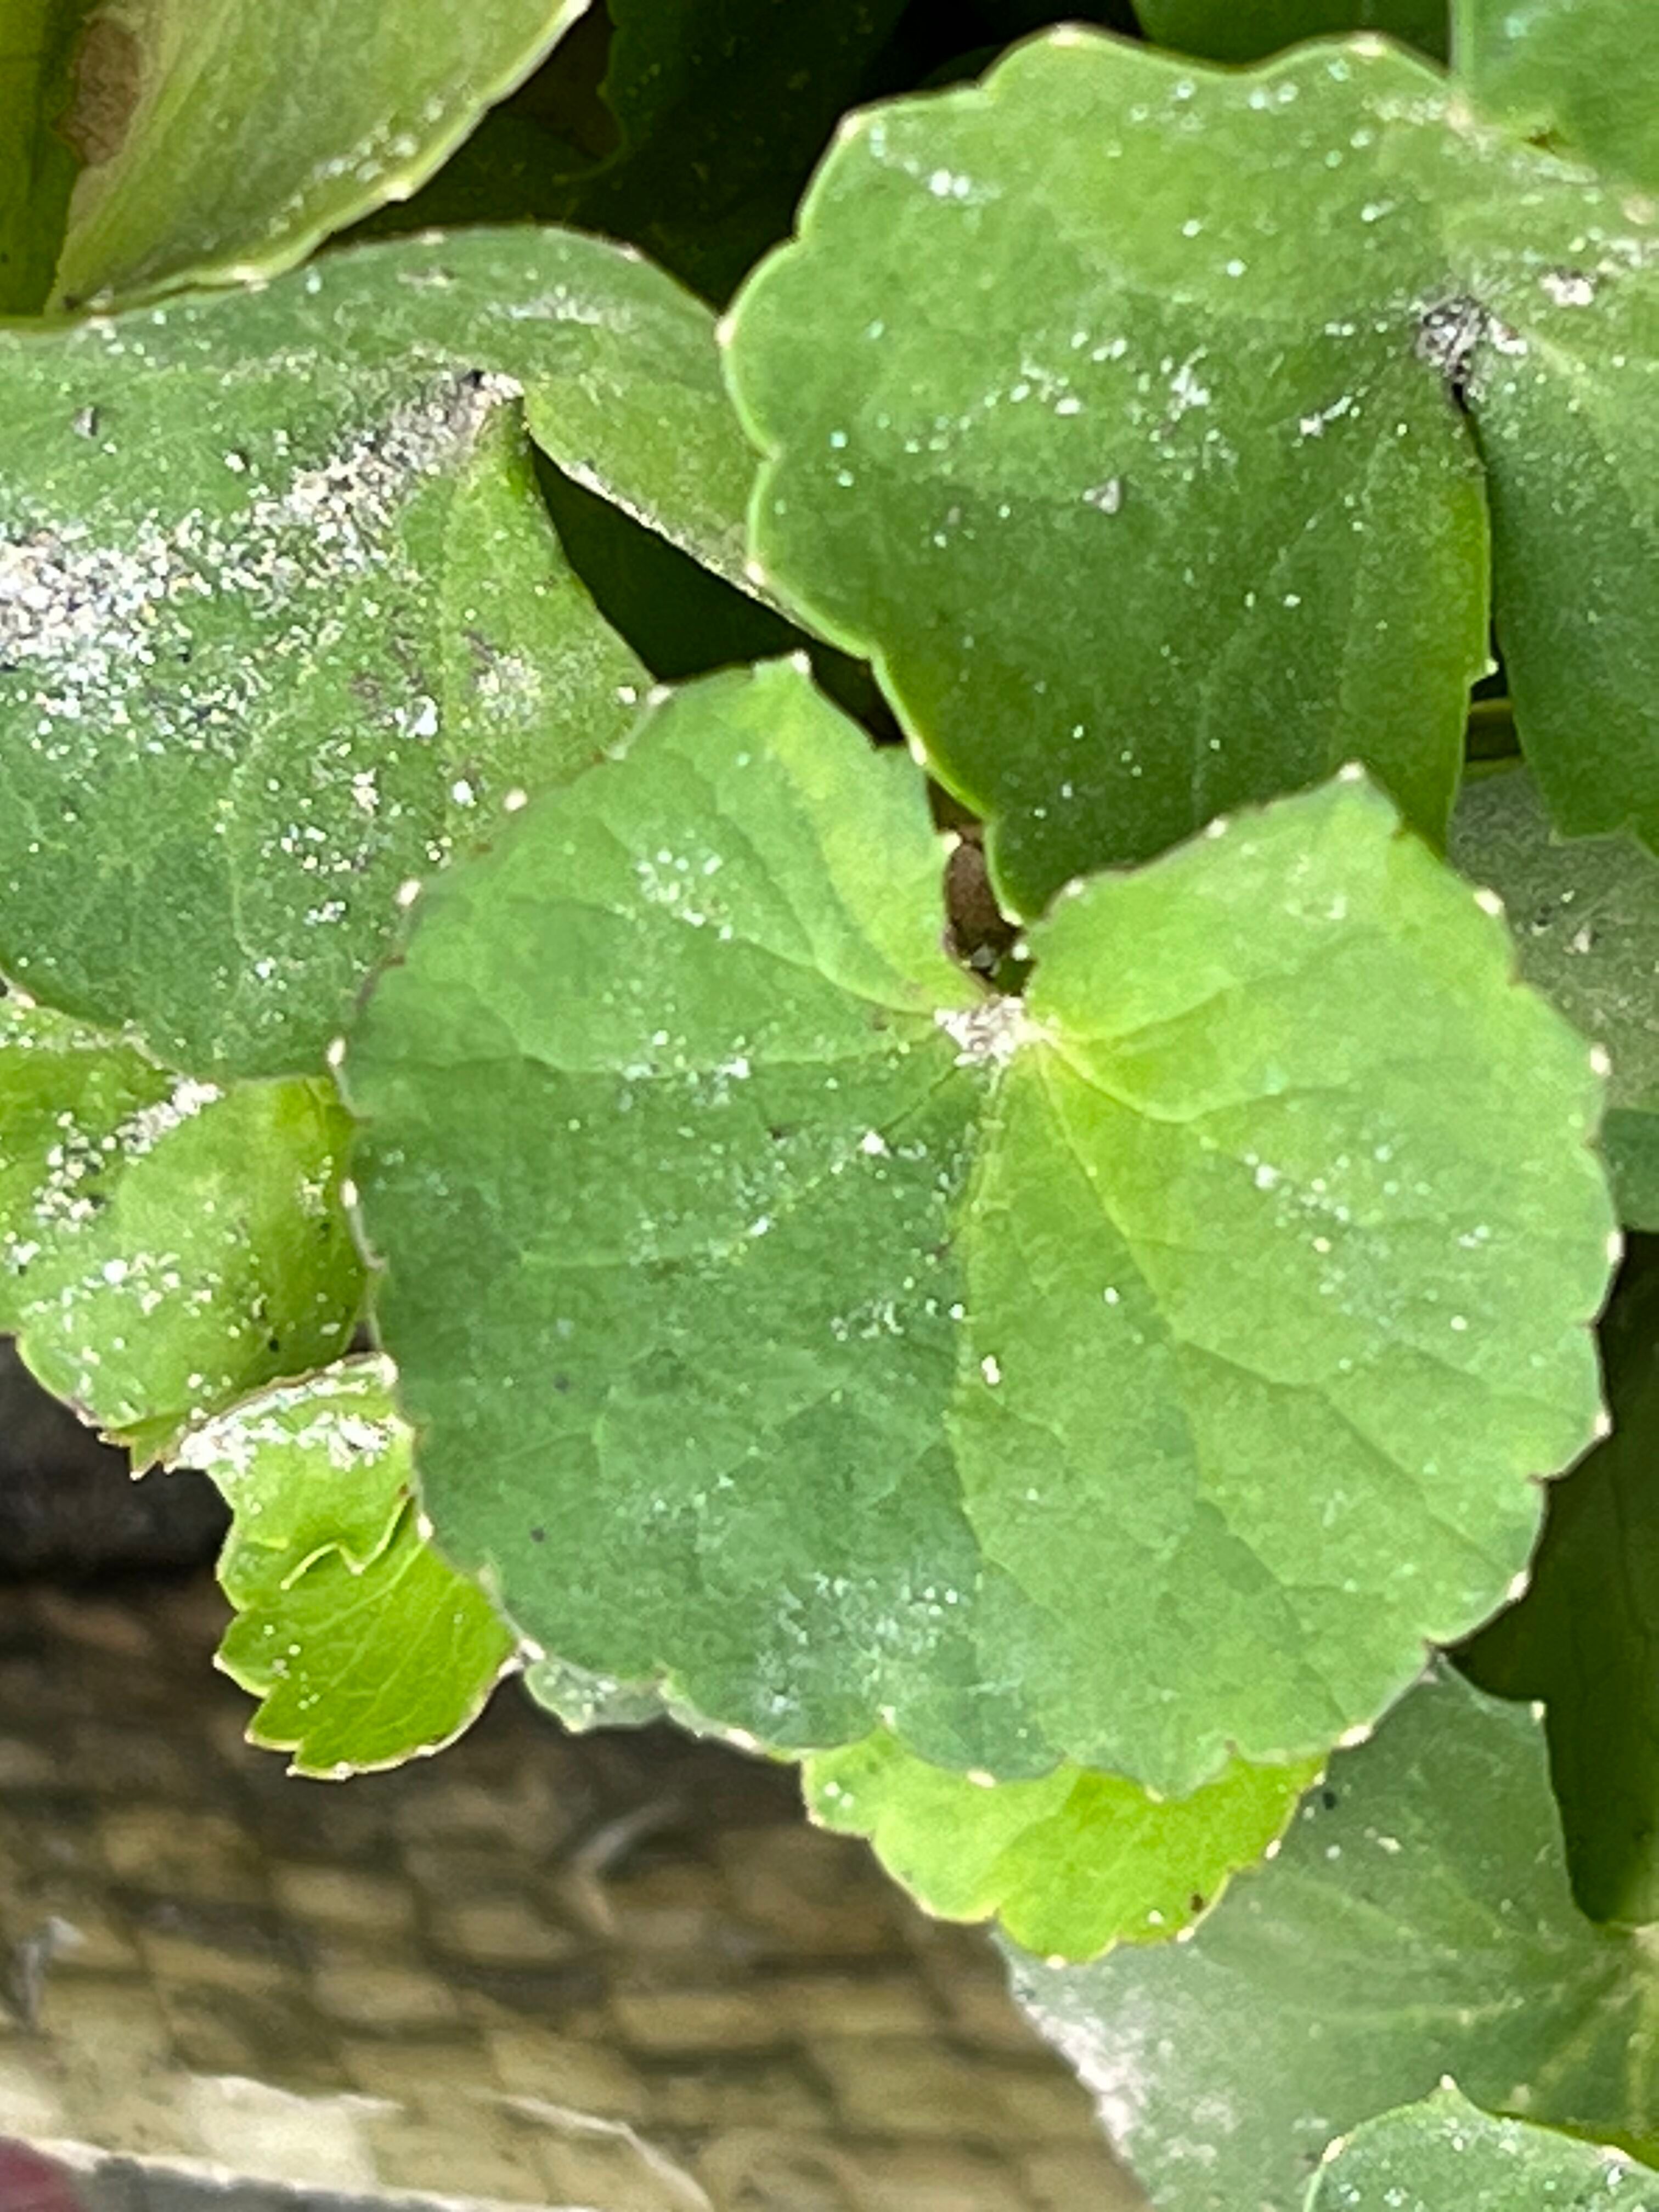
Plant species: centella-asiatica